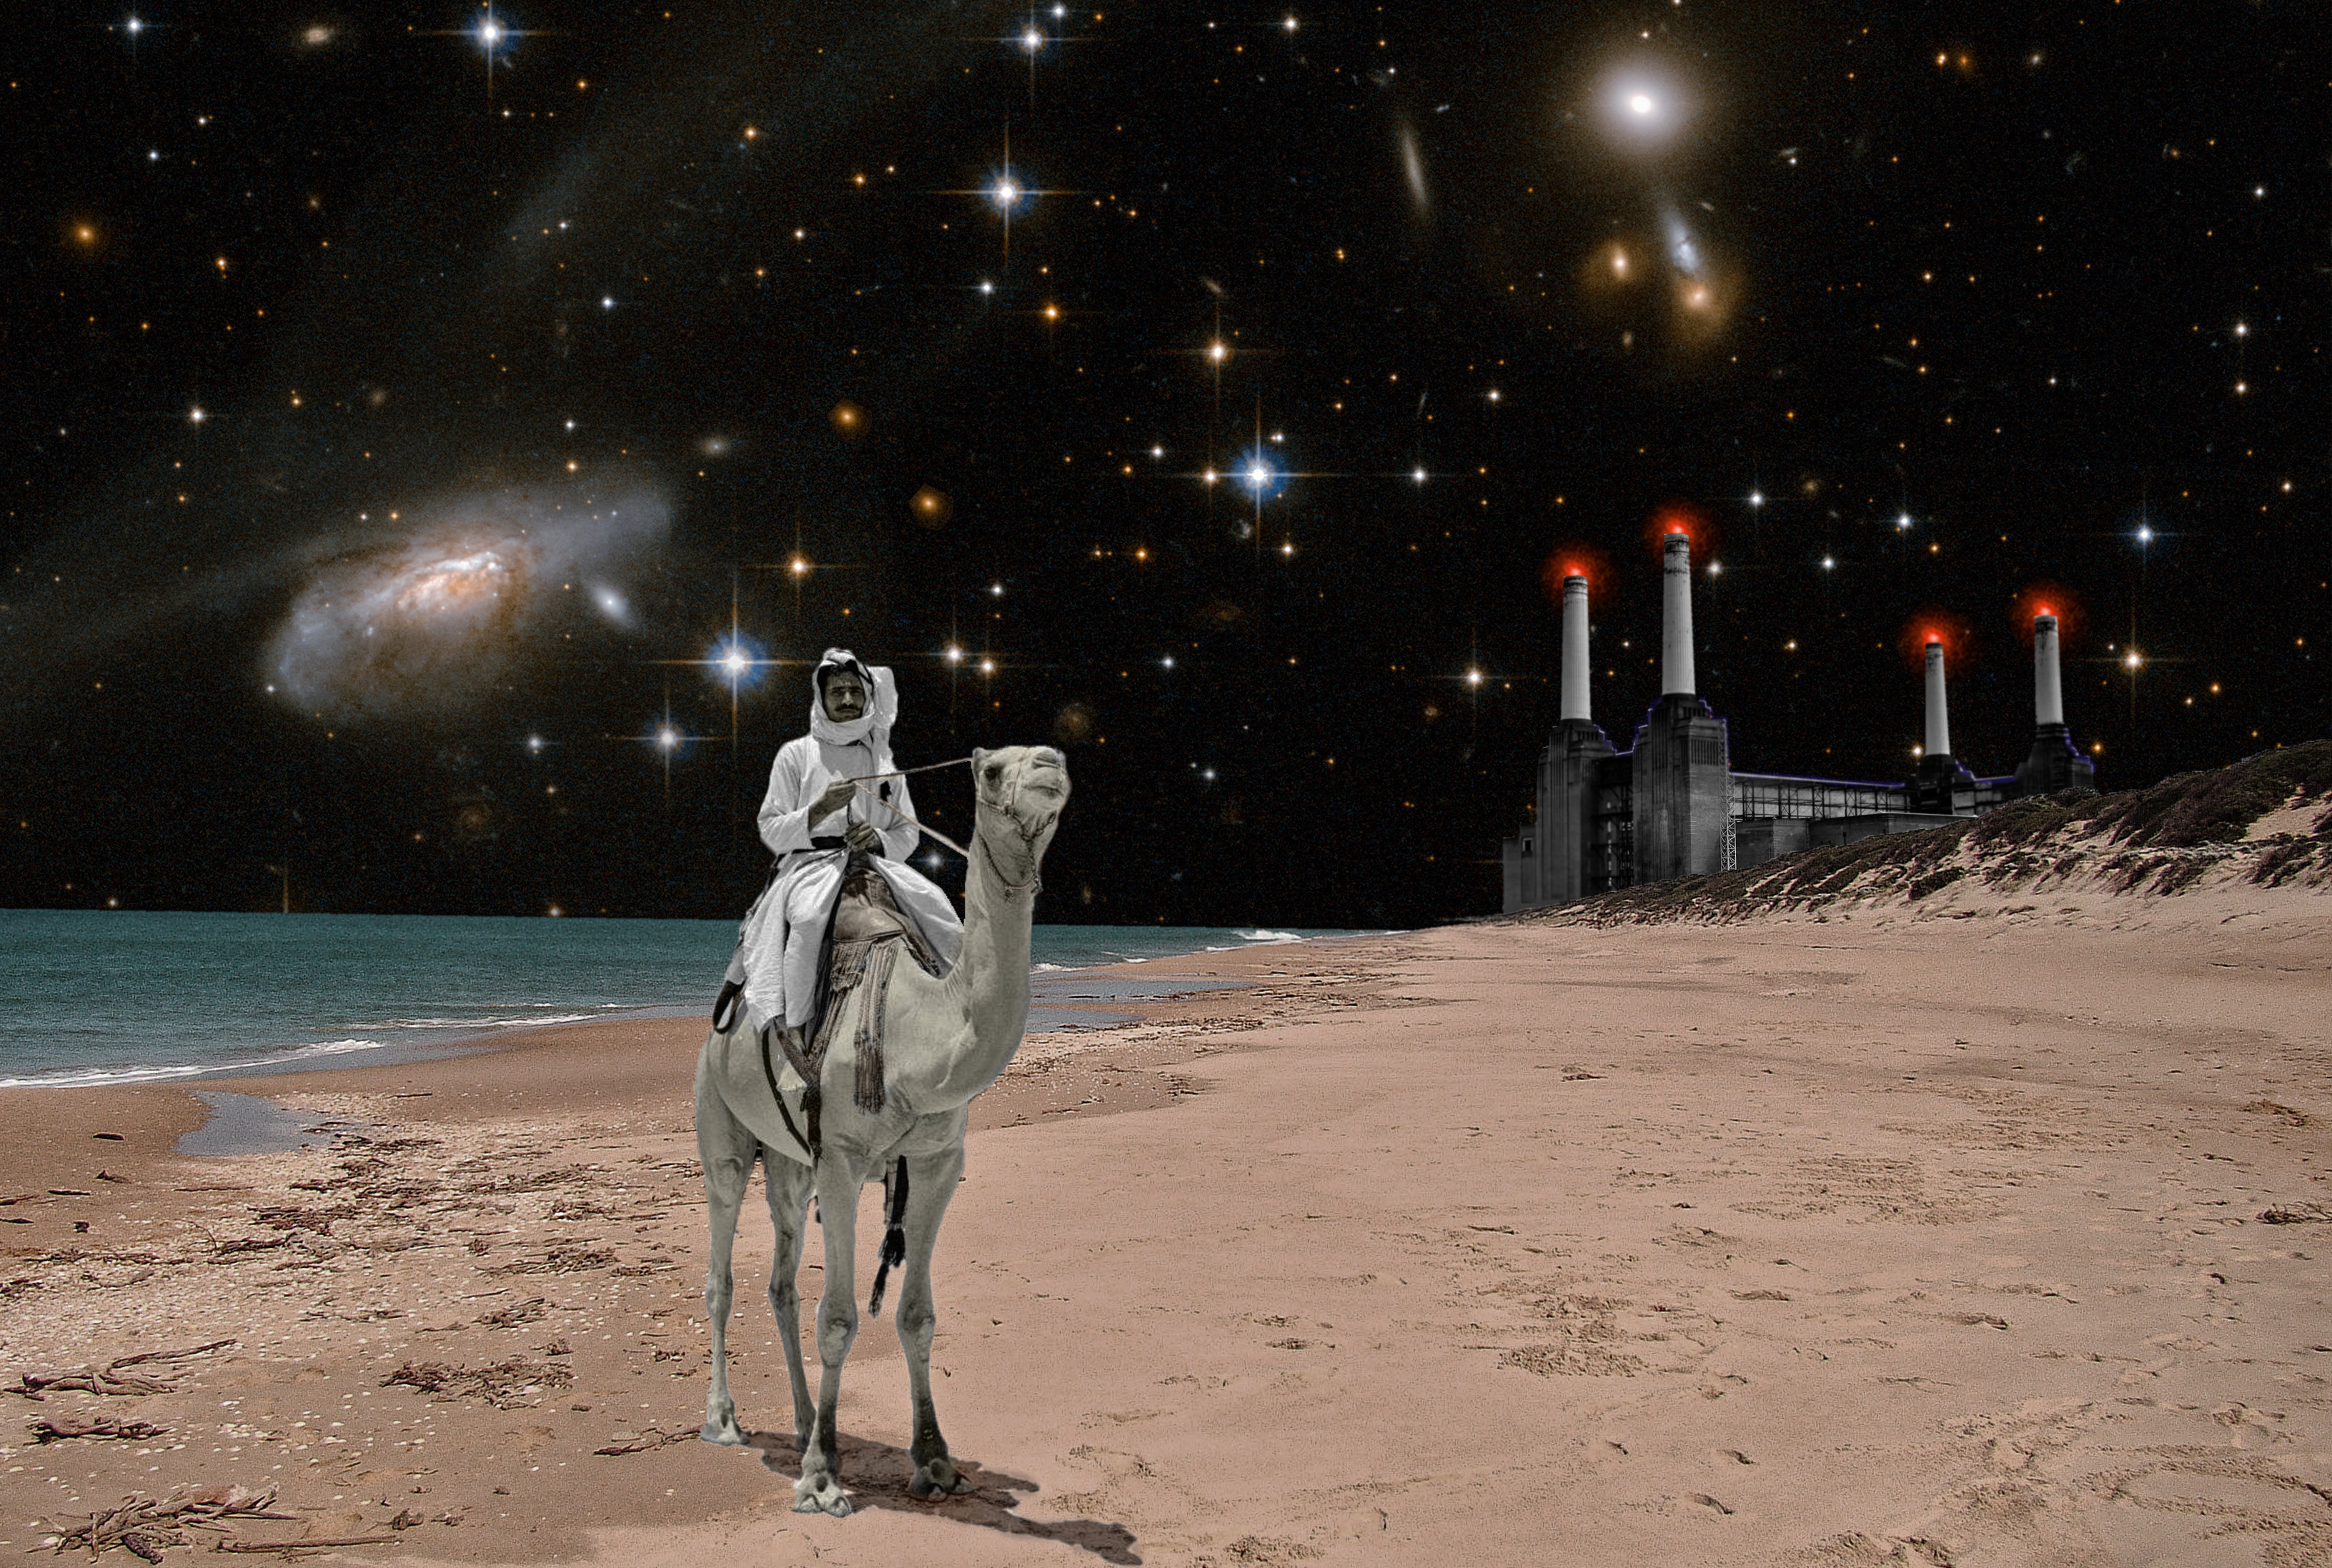
snow, winter, night, weather, cool image